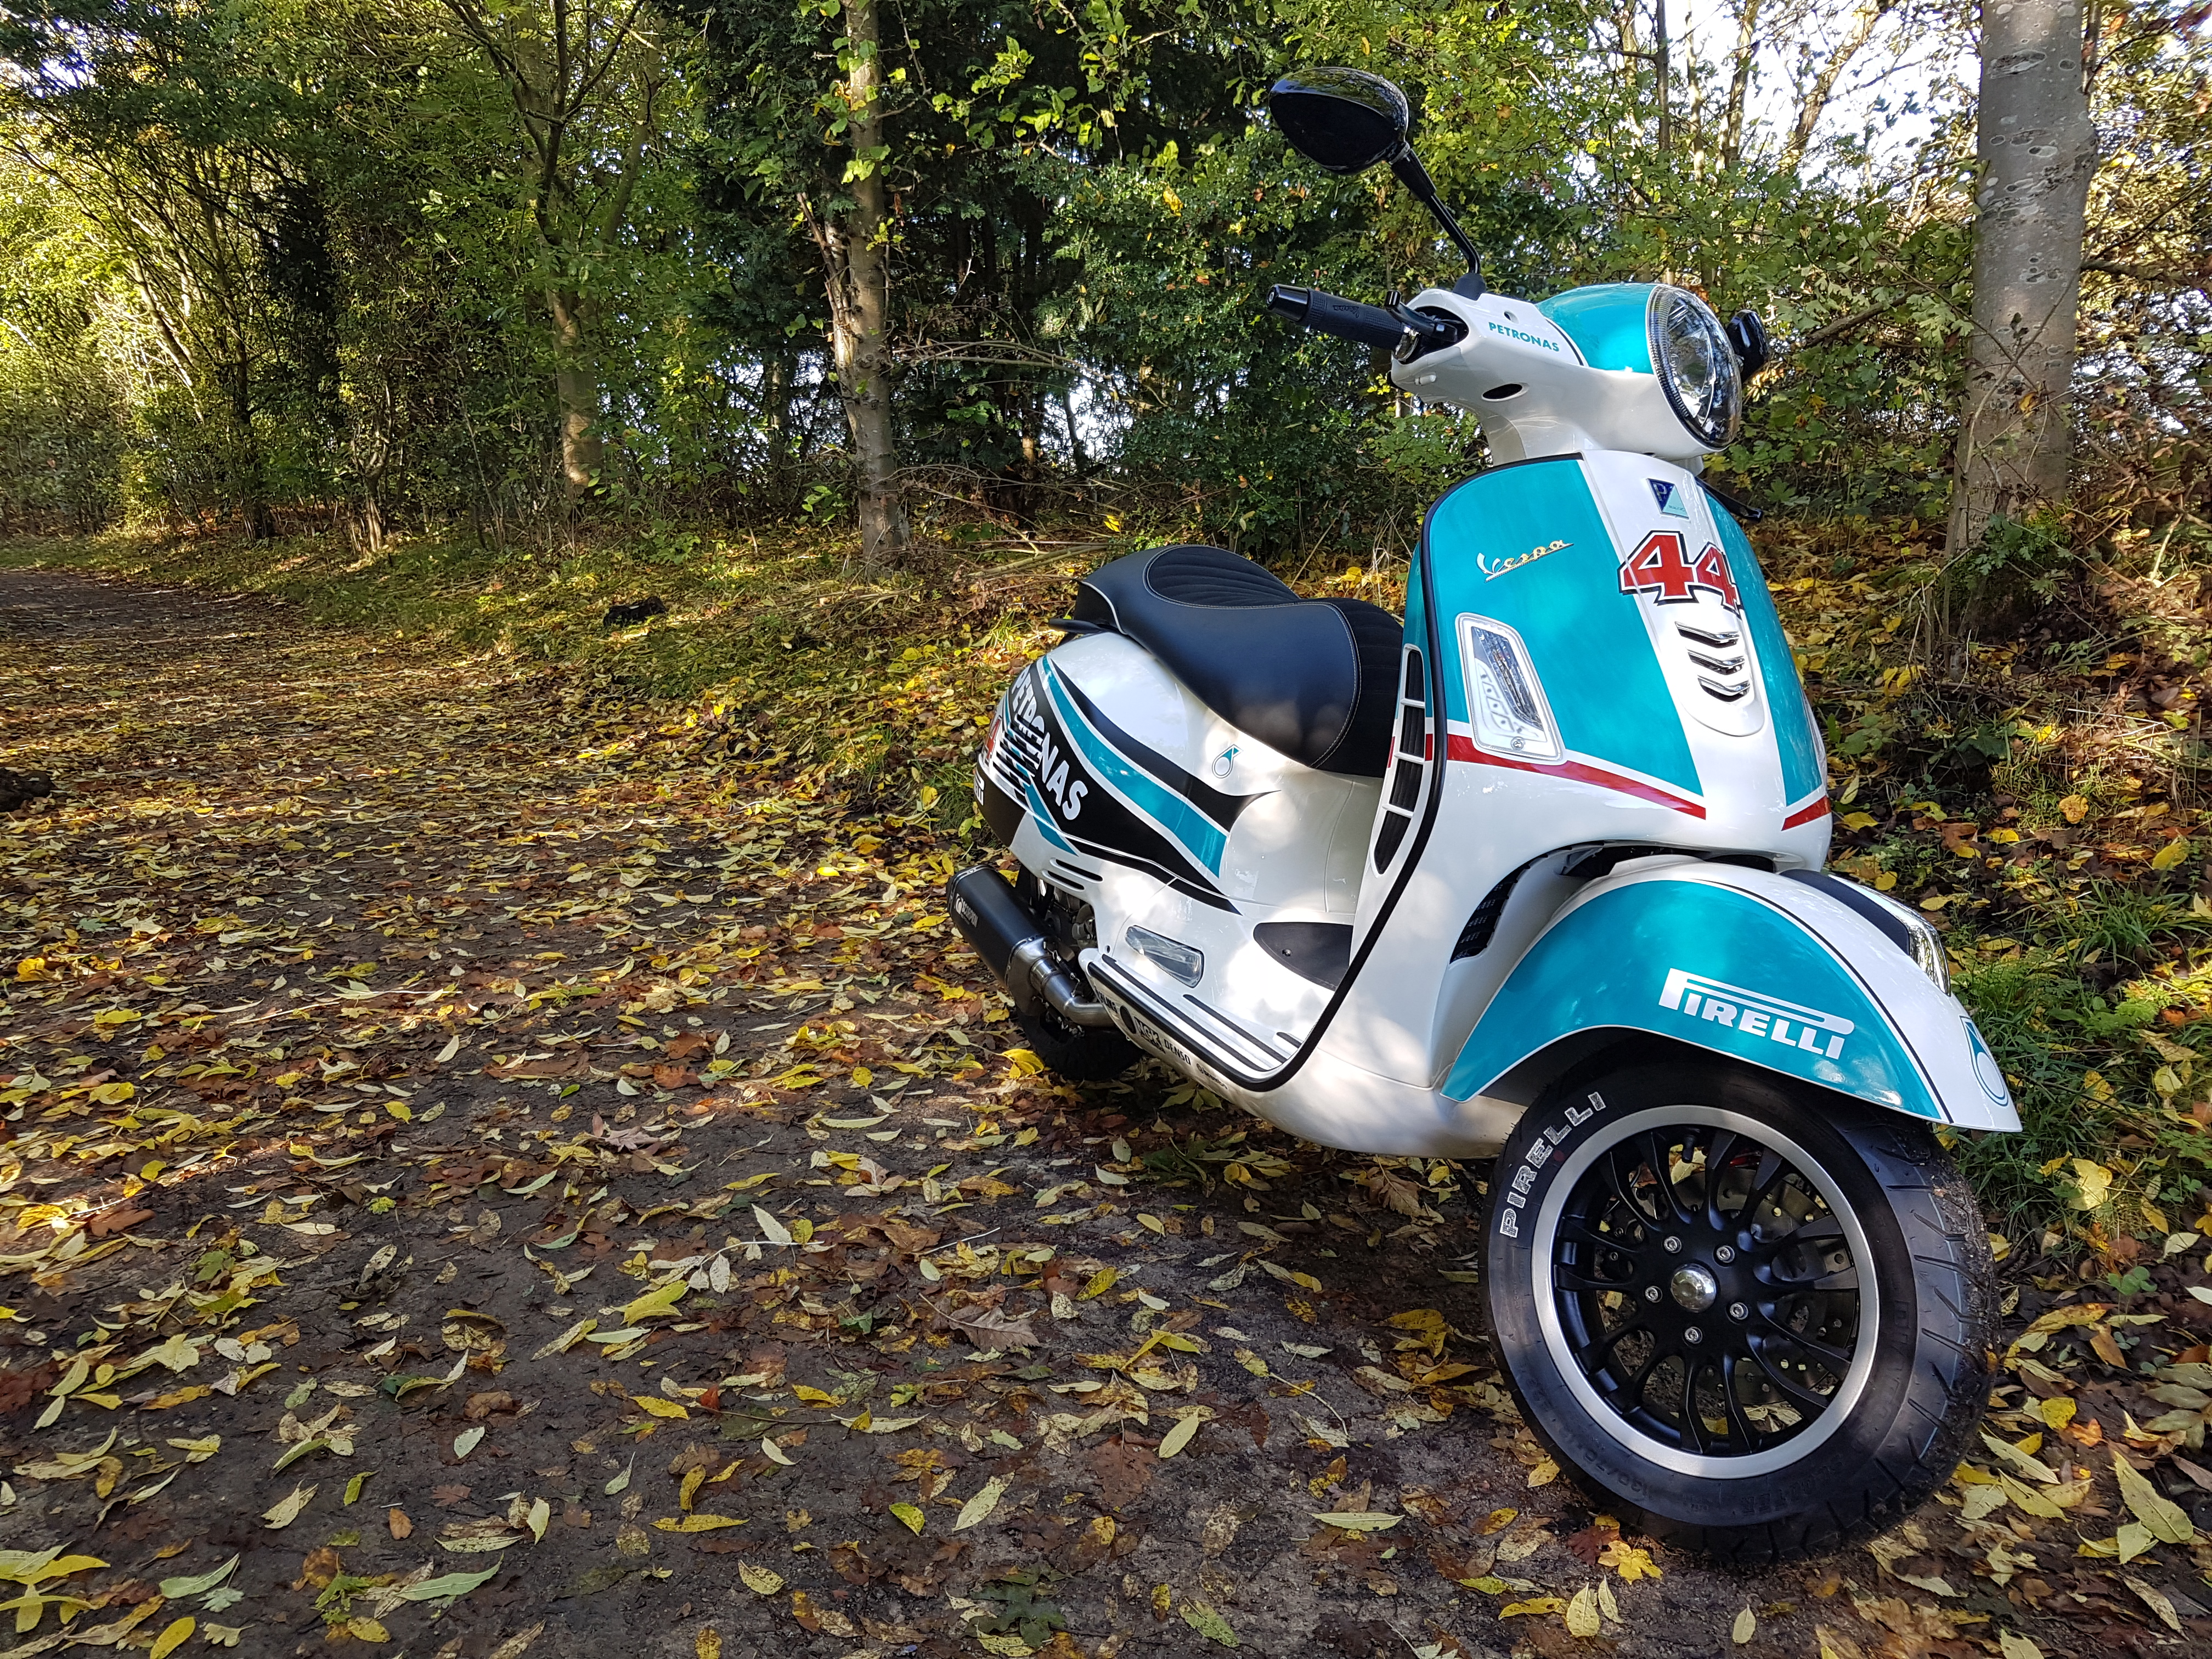
vespa, scooter, Custom Scooter, moped, vespa gts 300, GTS 300, Vespa GTS 300 Super, Midland Scooter Centre, Petronas Edition, country lane, Nottingham Countryside, pirelli, motor vehicle, vehicle, automotive tire, tire, car, rim, automotive design, wheel, mode of transport, grass, tree, automotive wheel system, fender, motorcycle, spoke, forest, off roading, adventure, soil, plant, auto part, automotive lighting, road, honda, trail